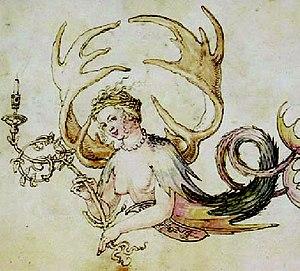
Alces est un genre de mammifères ruminants de la famille des Cervidés, dont les représentants sont communément appelés élan et orignal. Ces animaux, dont les bois sont aplatis en éventail, sont les plus grands des cervidés actuels.